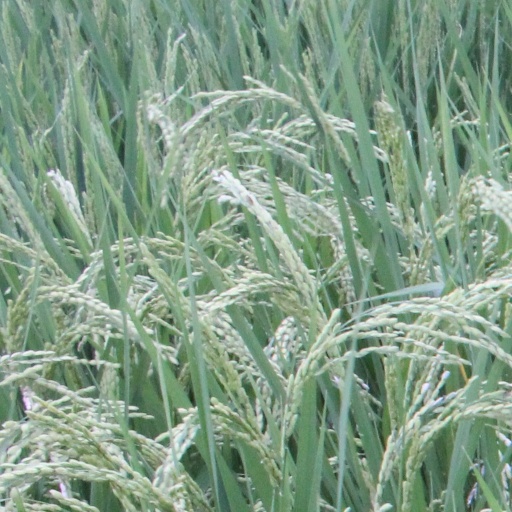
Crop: rice